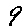
Label: 9